LS 90

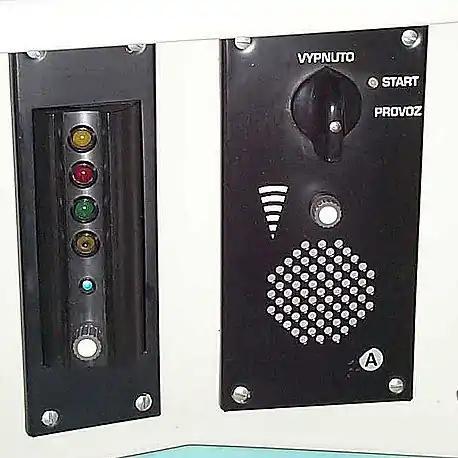
LS 90 and Control Panel

LS (abbreviation of "liniový systém" in Czech, literally 'line system', also translated as 'continuous system') is a cab signalling and train protection system used on the main lines of Czech and Slovak railways (mandatory on all lines where track speed exceeds 100 km/h in the Czech republic or 120 km/h in Slovakia). This system continuously transmits and shows a signal aspect of the next main signal in the driver's cabin while also periodically checking the driver's vigilance when their attention is required (e.g. a speed reduction).